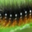
Label: caterpillar